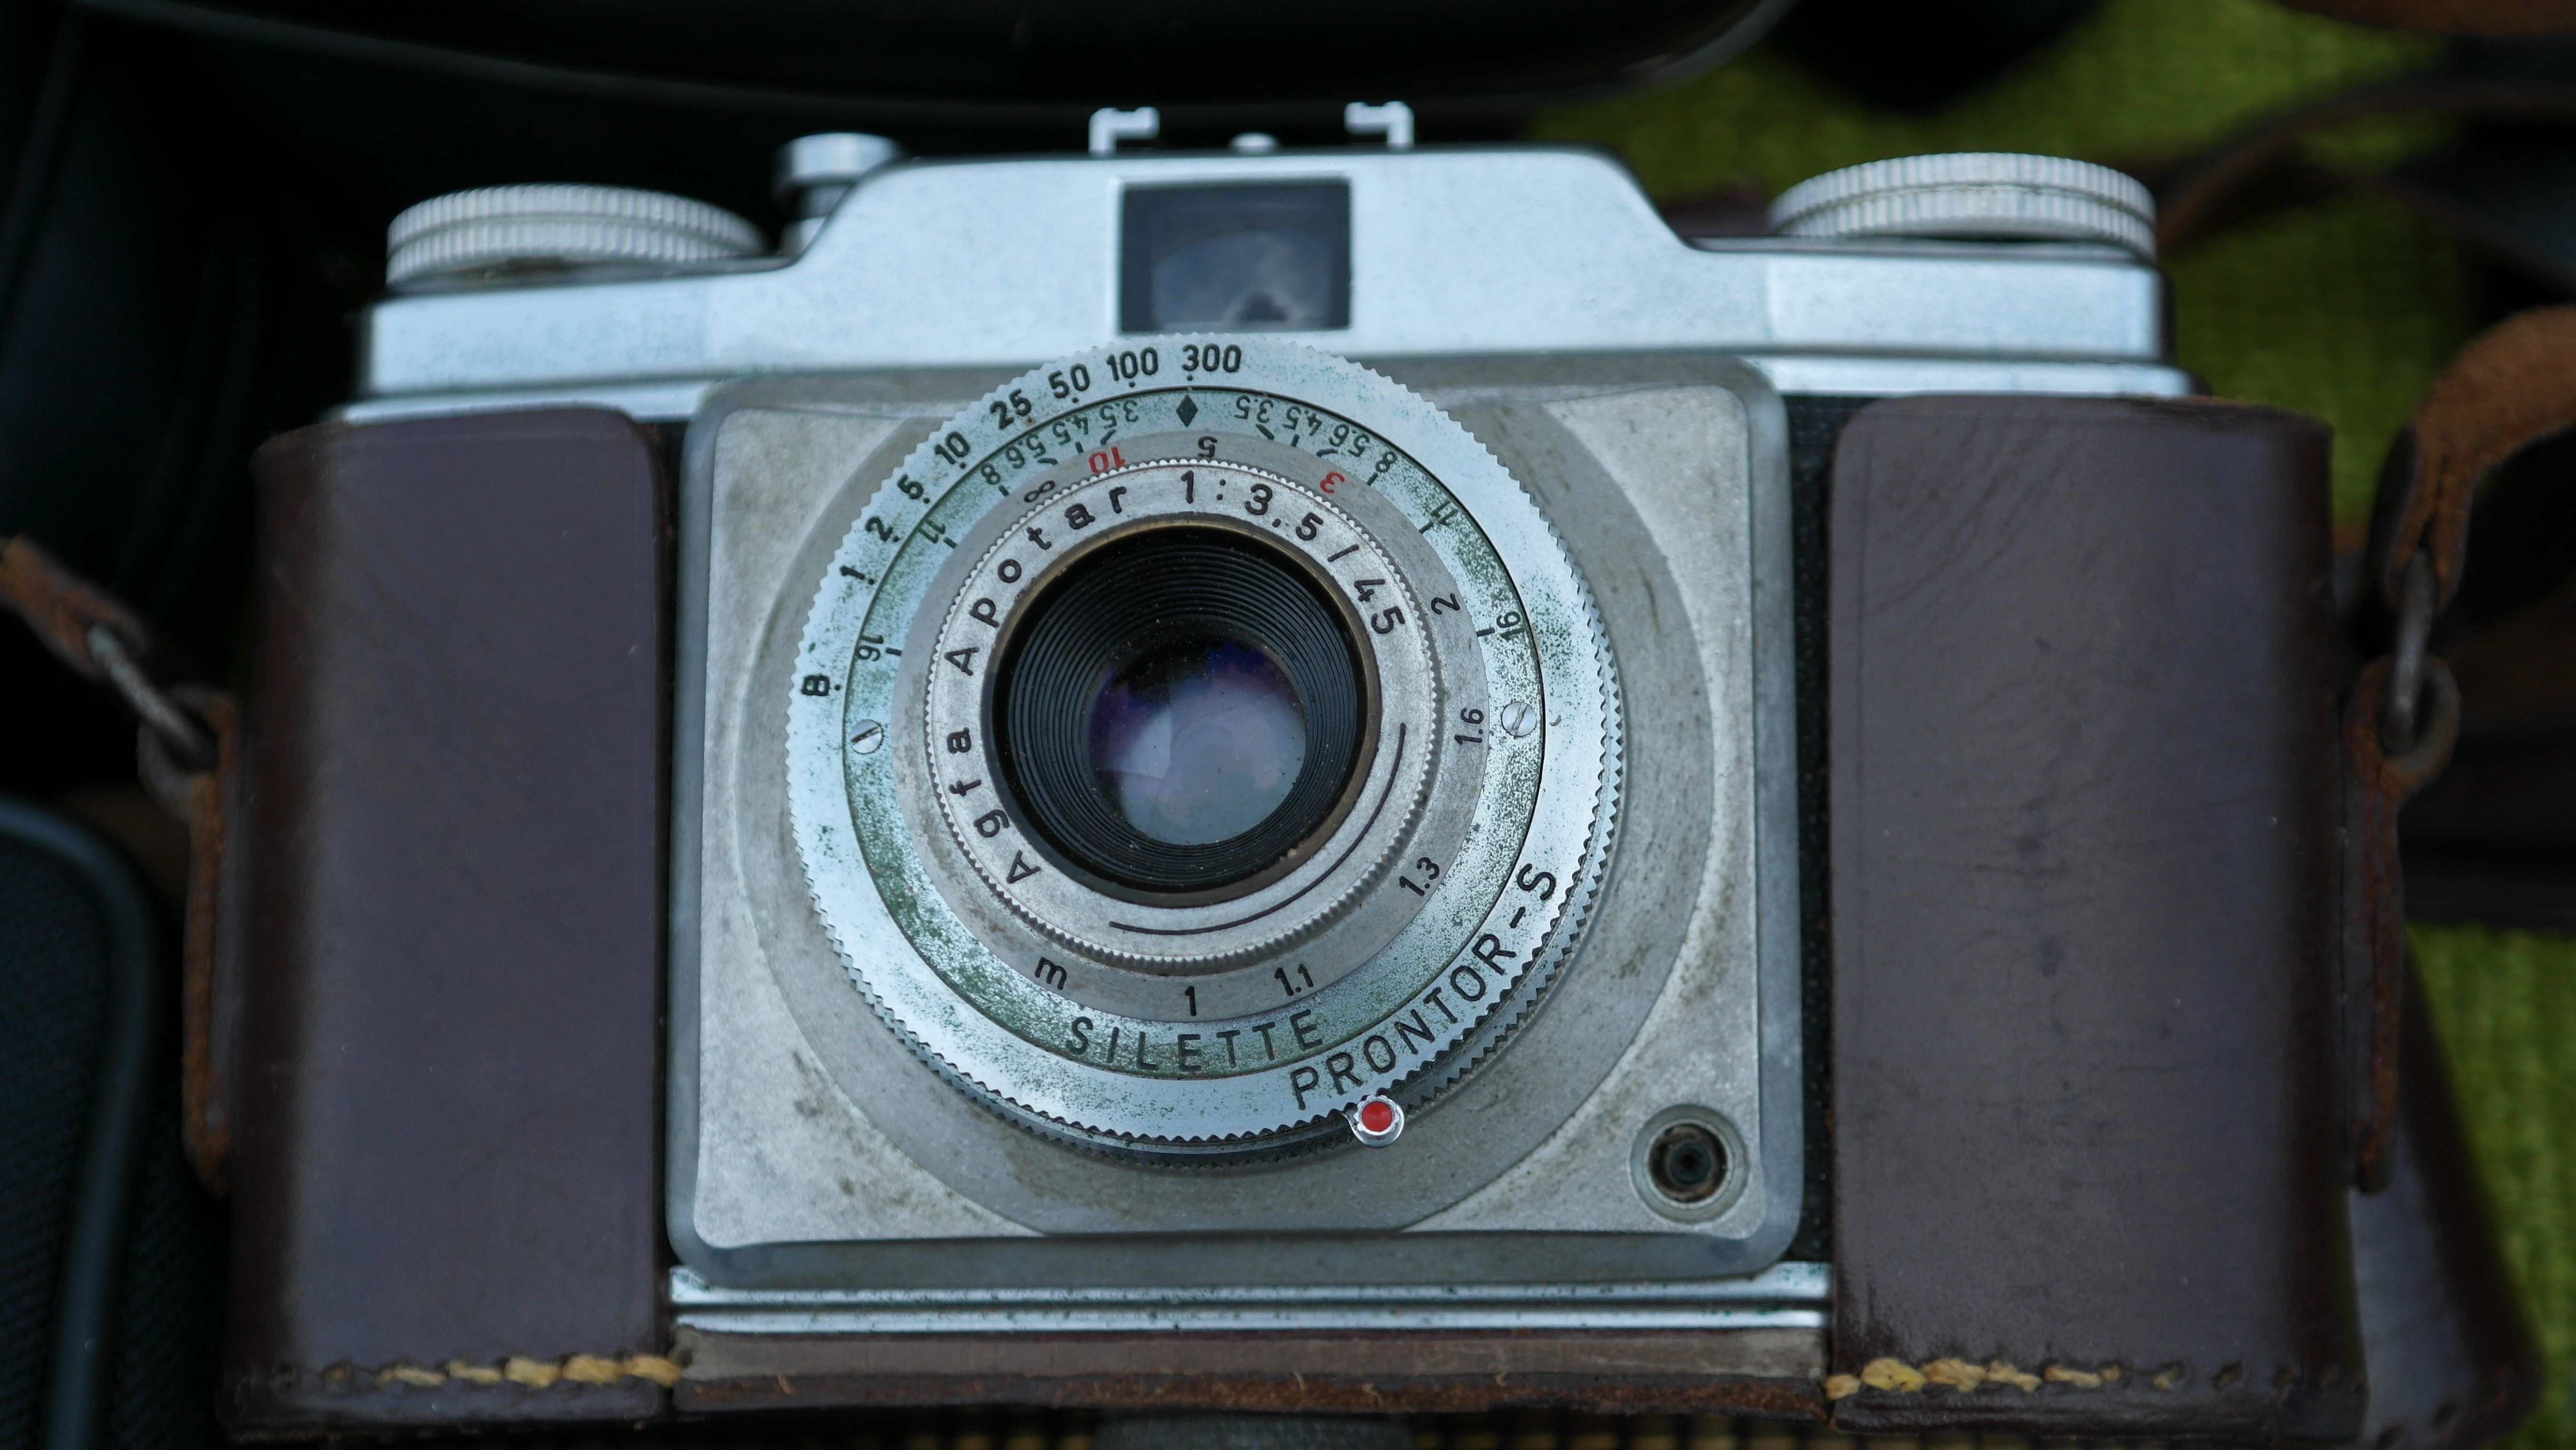
camera, photography, retro, old, photo, analog, nostalgia, reflex camera, digital camera, agfa, camera lens, digital slr, roll film, single lens reflex camera, cameras optics, mirrorless interchangeable lens camera